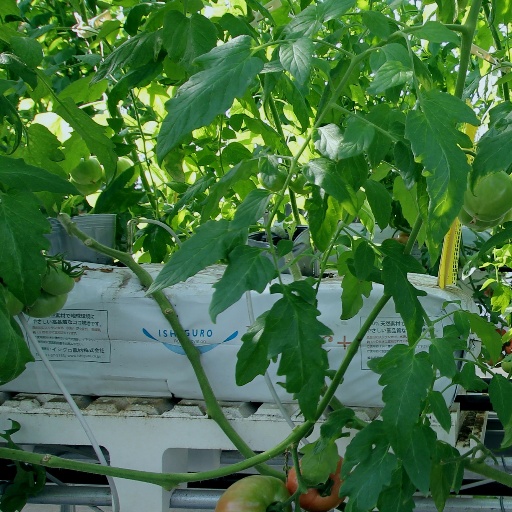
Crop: tomato